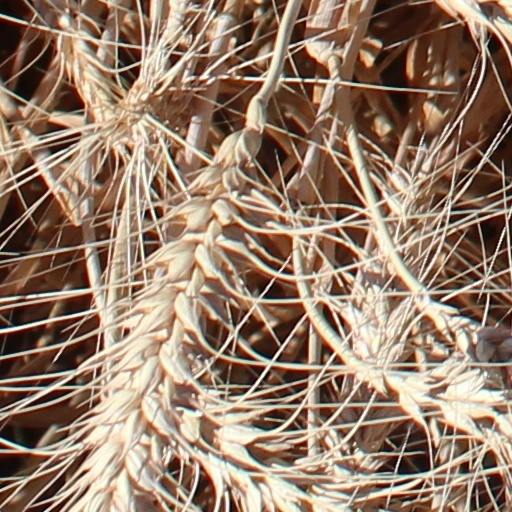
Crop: wheat